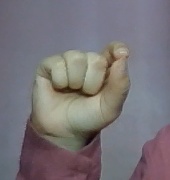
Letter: fa